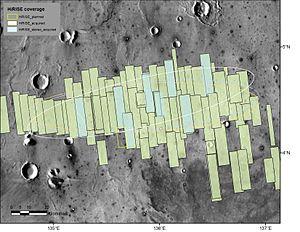
InSight est une mission d'exploration de la planète Mars développée par l'agence spatiale américaine, la NASA, et qui a décollé le 5 mai 2018 pour atterrir à la surface de la planète le 26 novembre 2018.